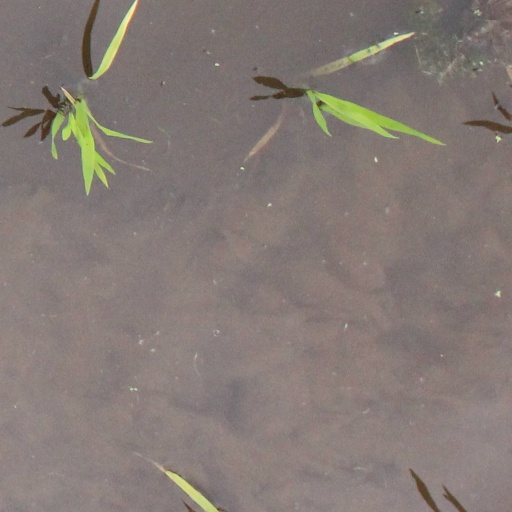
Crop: rice